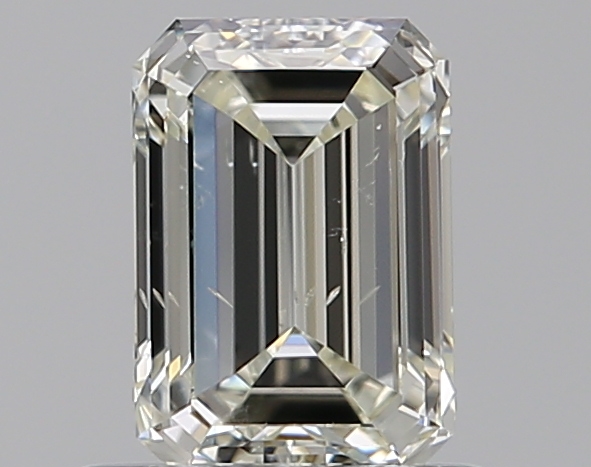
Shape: emerald
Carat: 0.7
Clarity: SI2
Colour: K
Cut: VG
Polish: EX
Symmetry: VG
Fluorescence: F
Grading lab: GIA
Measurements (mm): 6.11 x 4.22 x 2.84